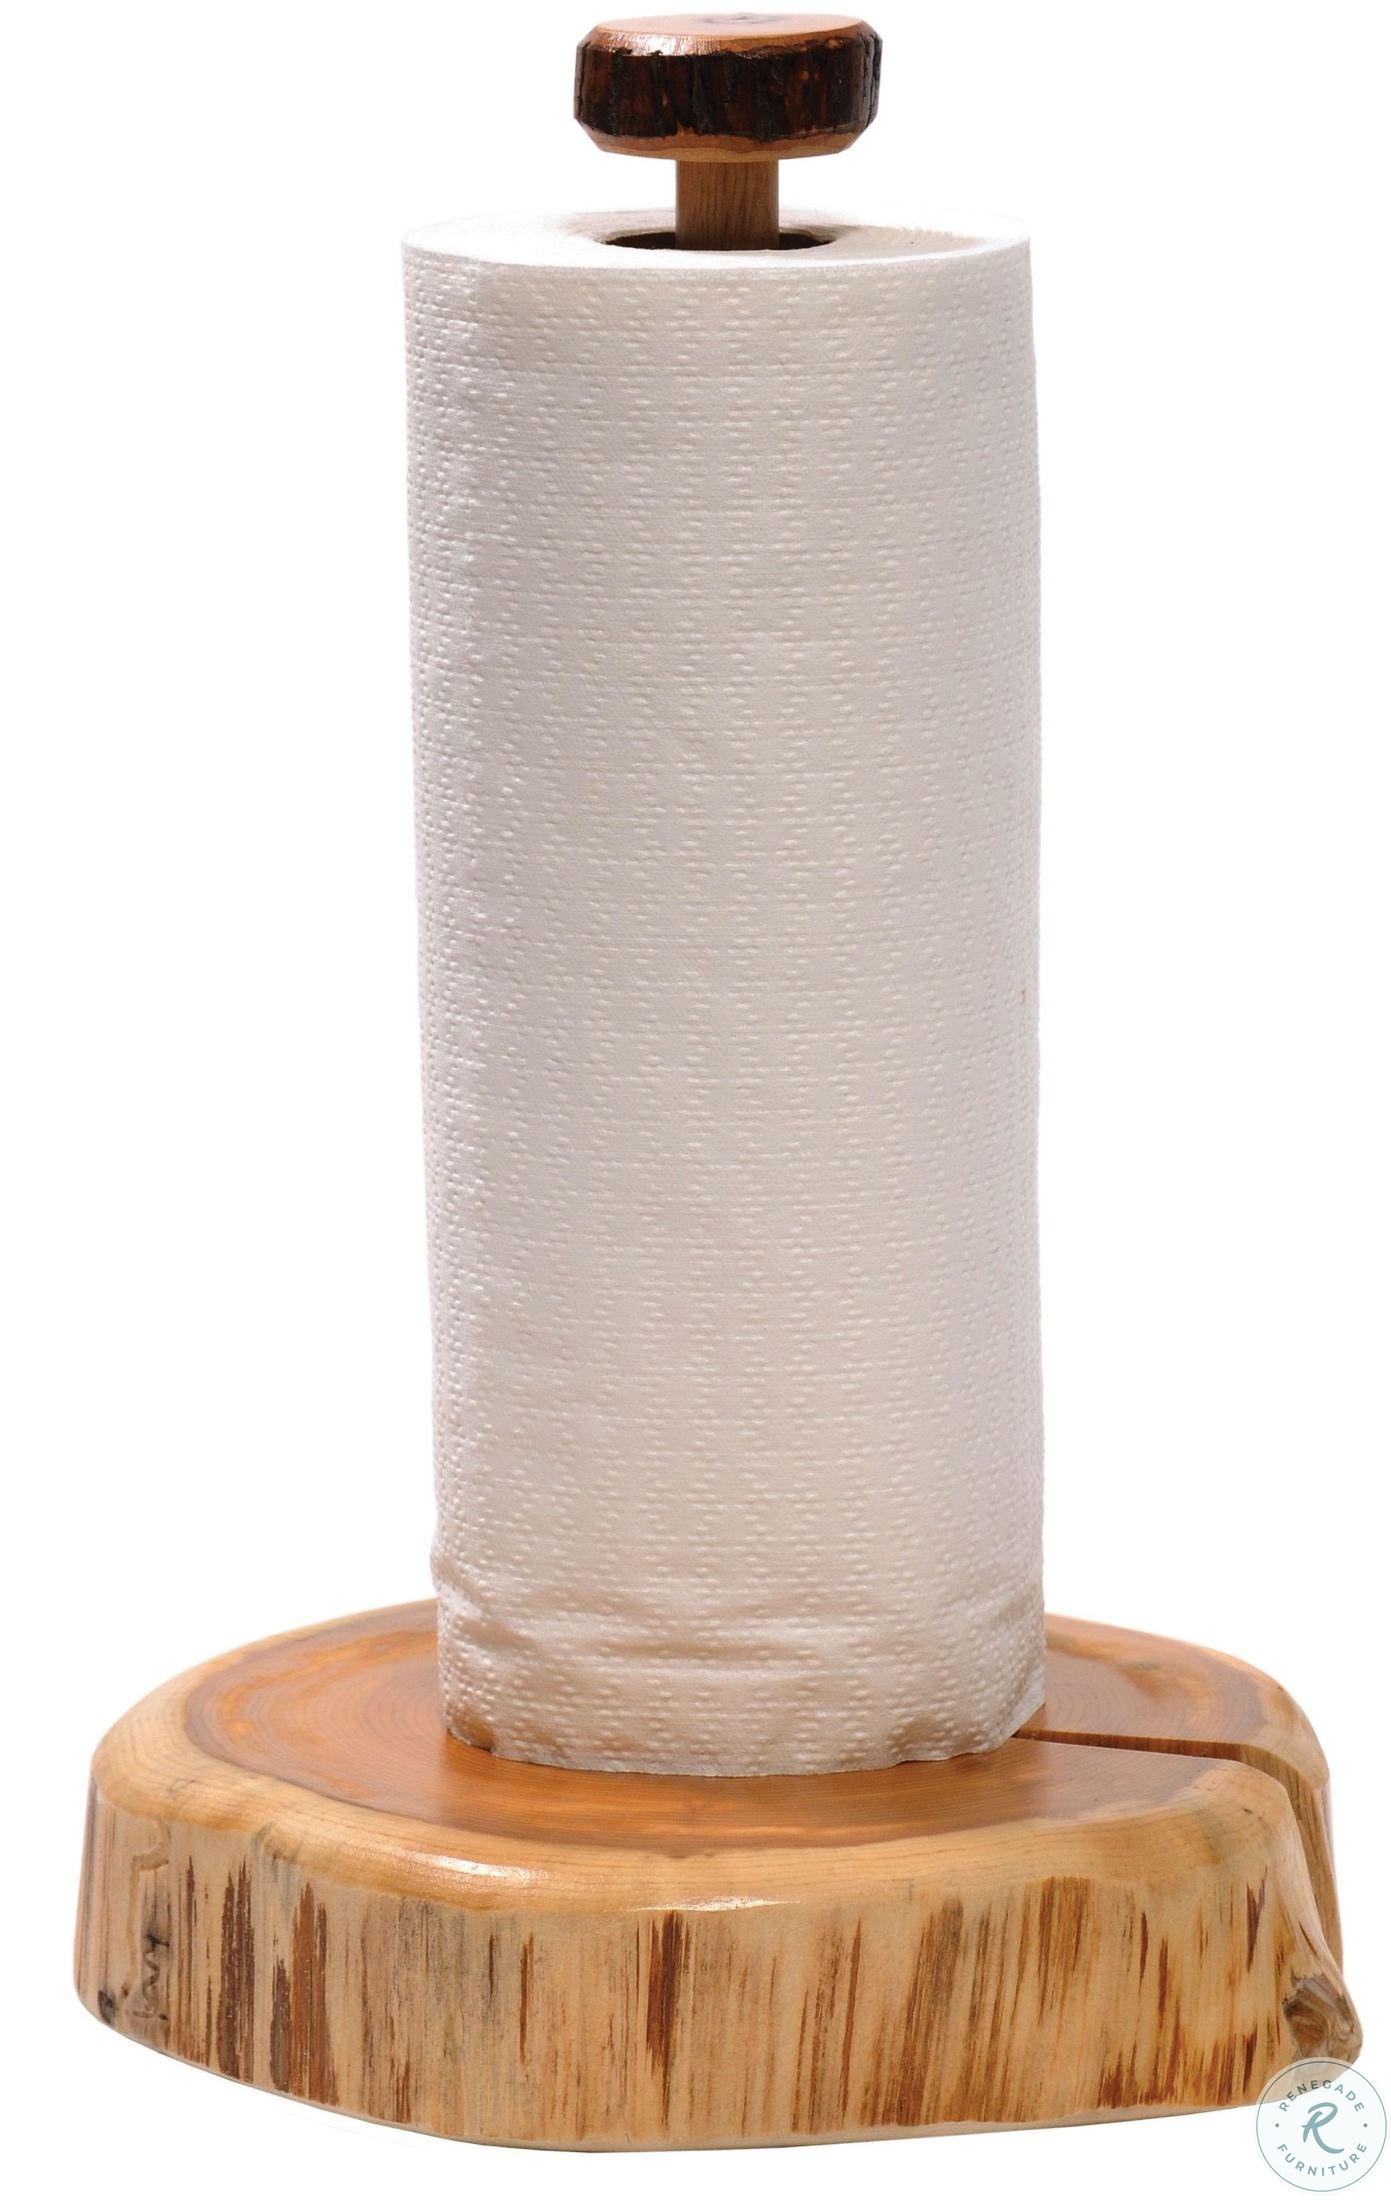
Category: Decor
Style: Lodge